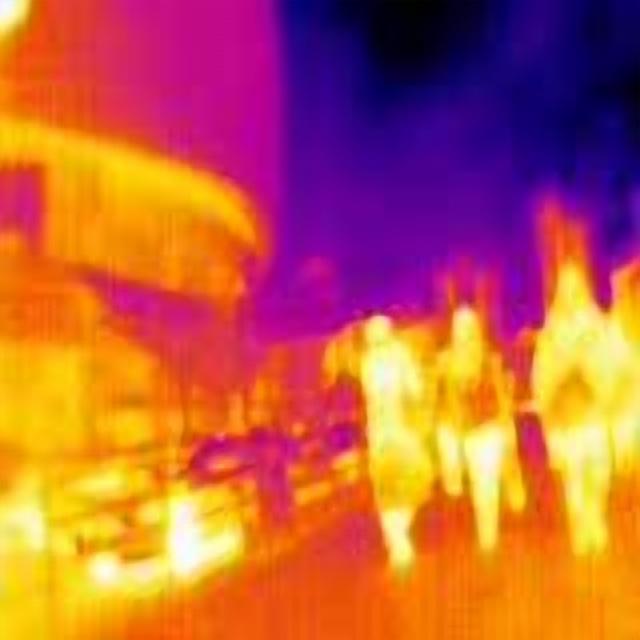
Detected objects:
label: person
label: person
label: person
label: person